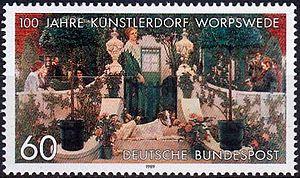
Gustav Regler était un écrivain et journaliste allemand. Communiste, il quitte l'Allemagne en 1933, lors de l'arrivée de Hitler au pouvoir.